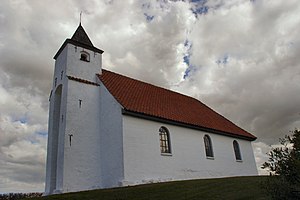
Egens Kirke
Egens Kirke
Egens Kirke
Egens Kirke ligger på en høj bakke ved bunden af Kaløvig med udsigt til Kalø Slotsruin. Kirken har en enkel udformning med langhus, styltetårn i vest og våbenhus i nord.